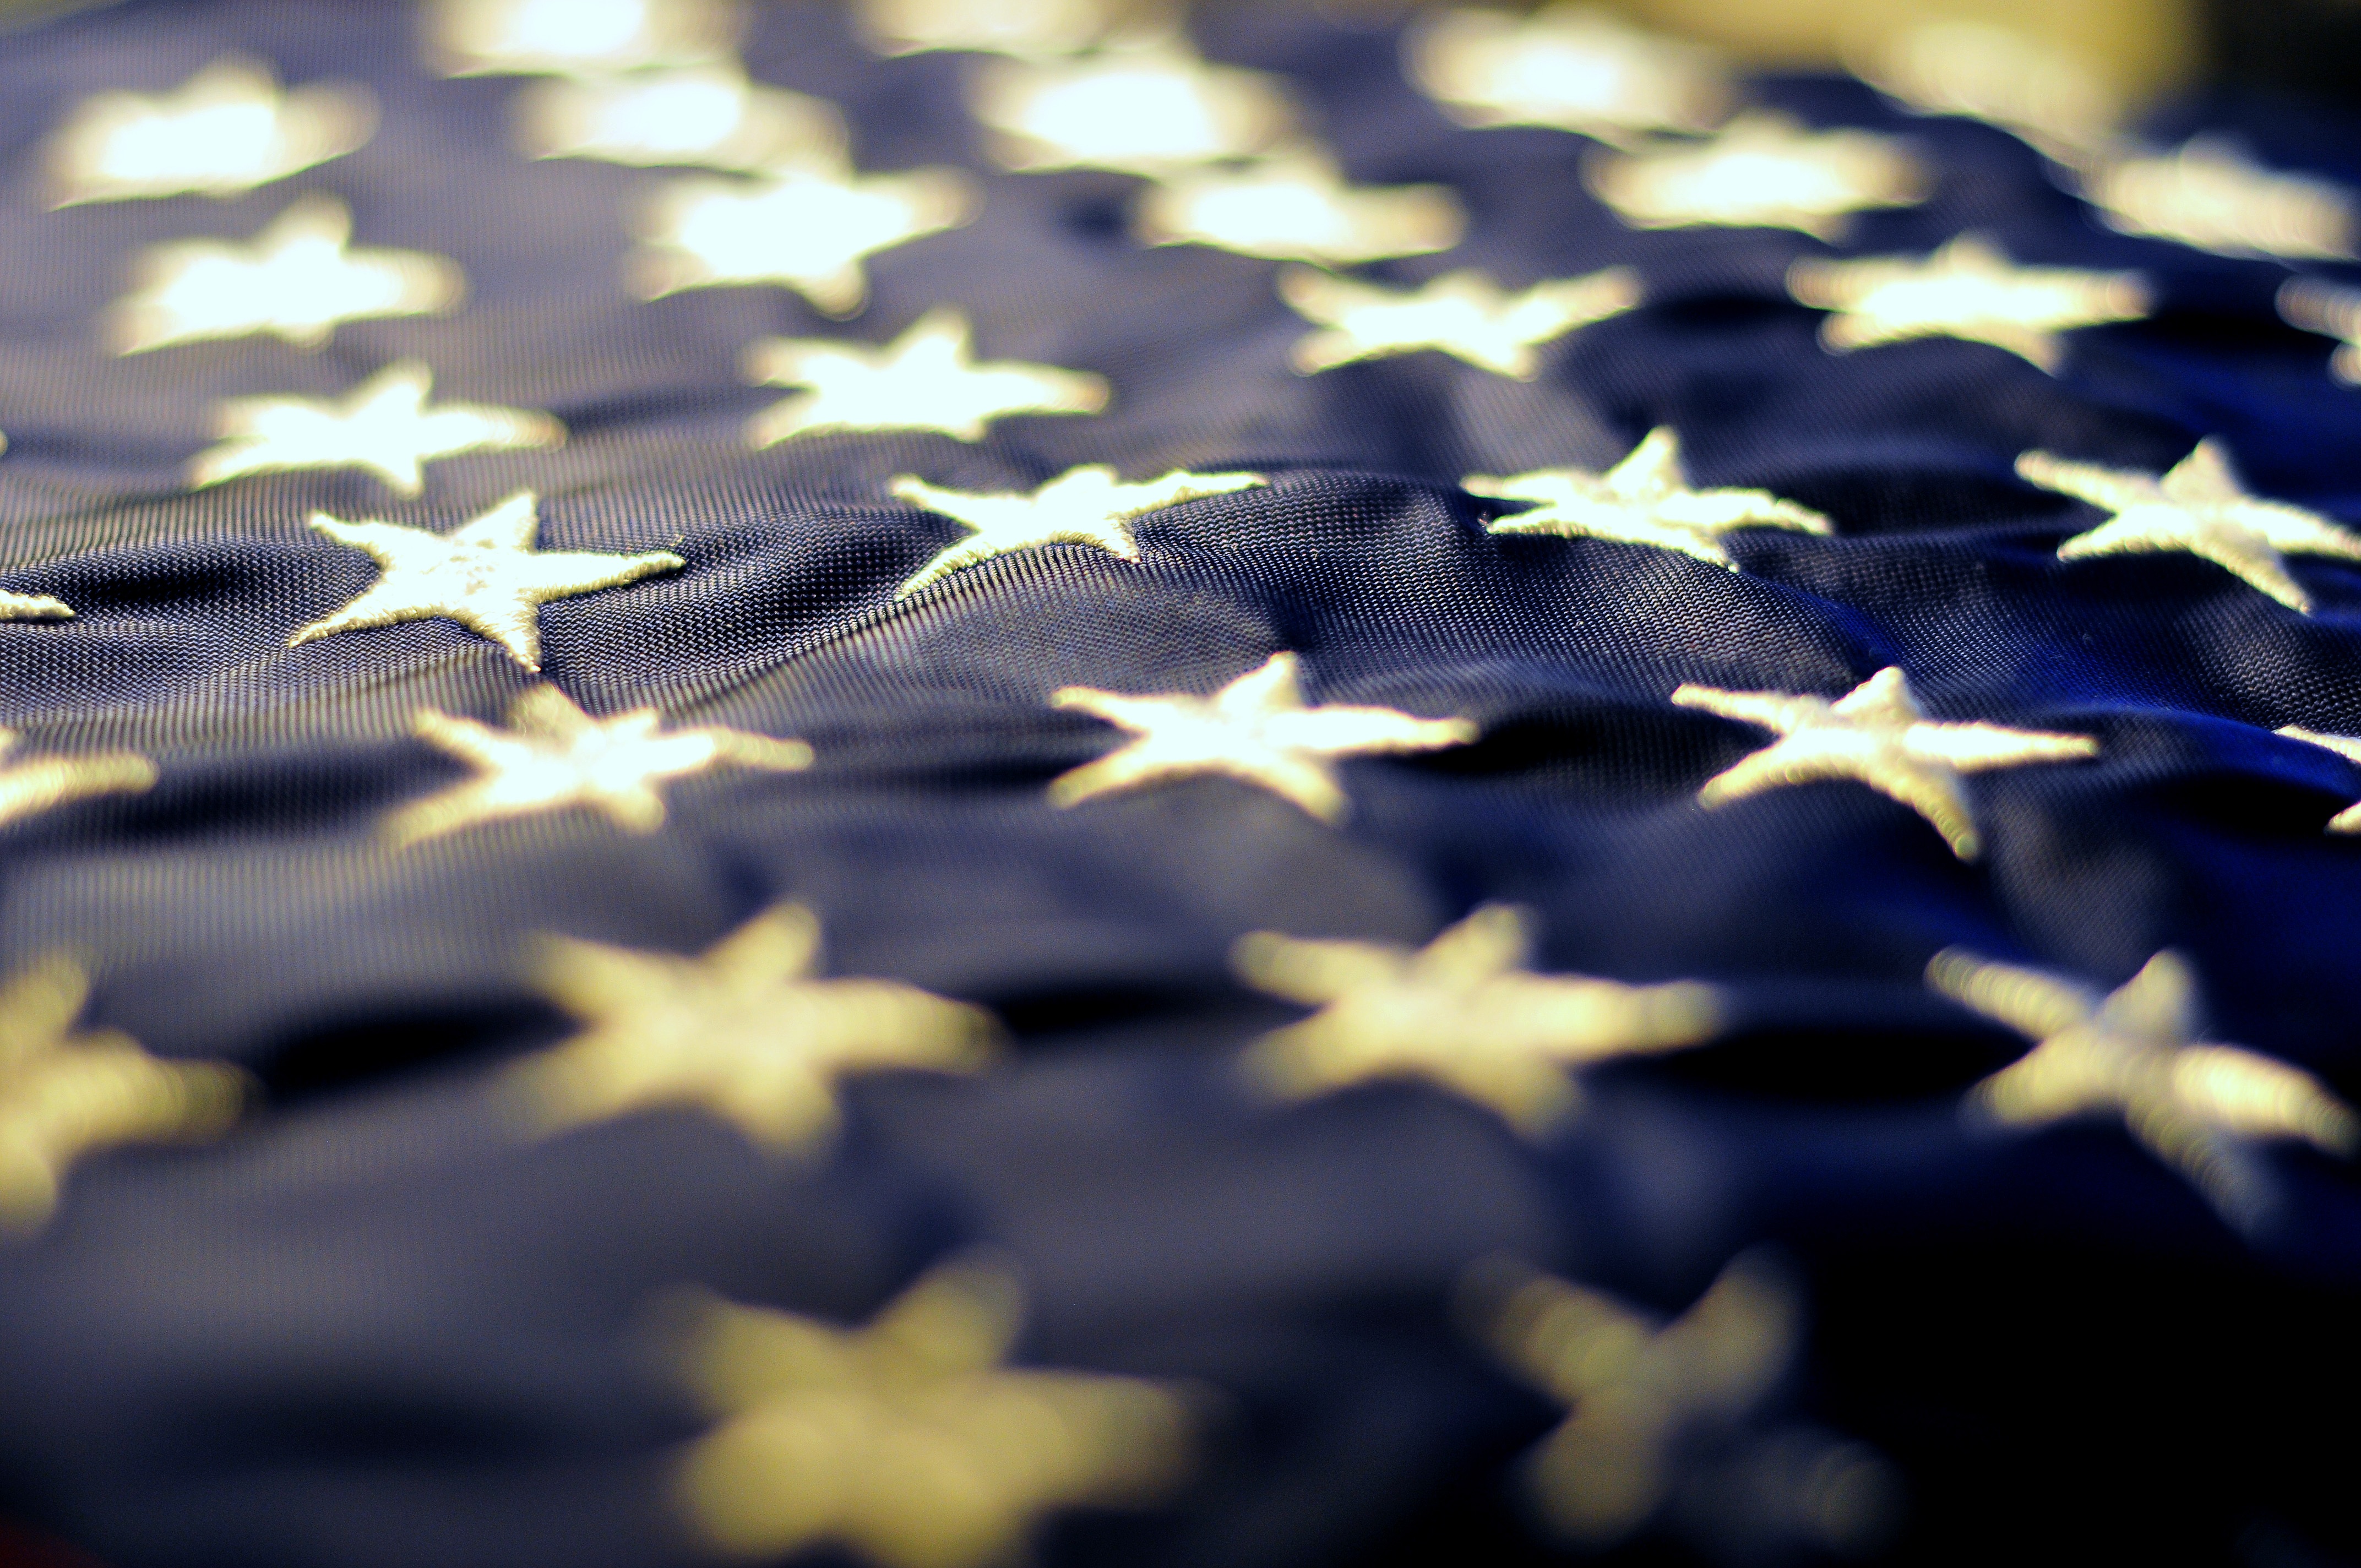
nature, branch, light, plant, sunlight, leaf, flower, petal, symbol, color, banner, autumn, america, american flag, blue, yellow, flora, close up, patriotism, united states, stars, patriotic, macro photography